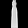
Label: Dress